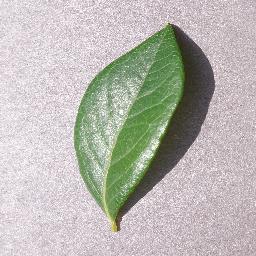
Label: Blueberry___healthy